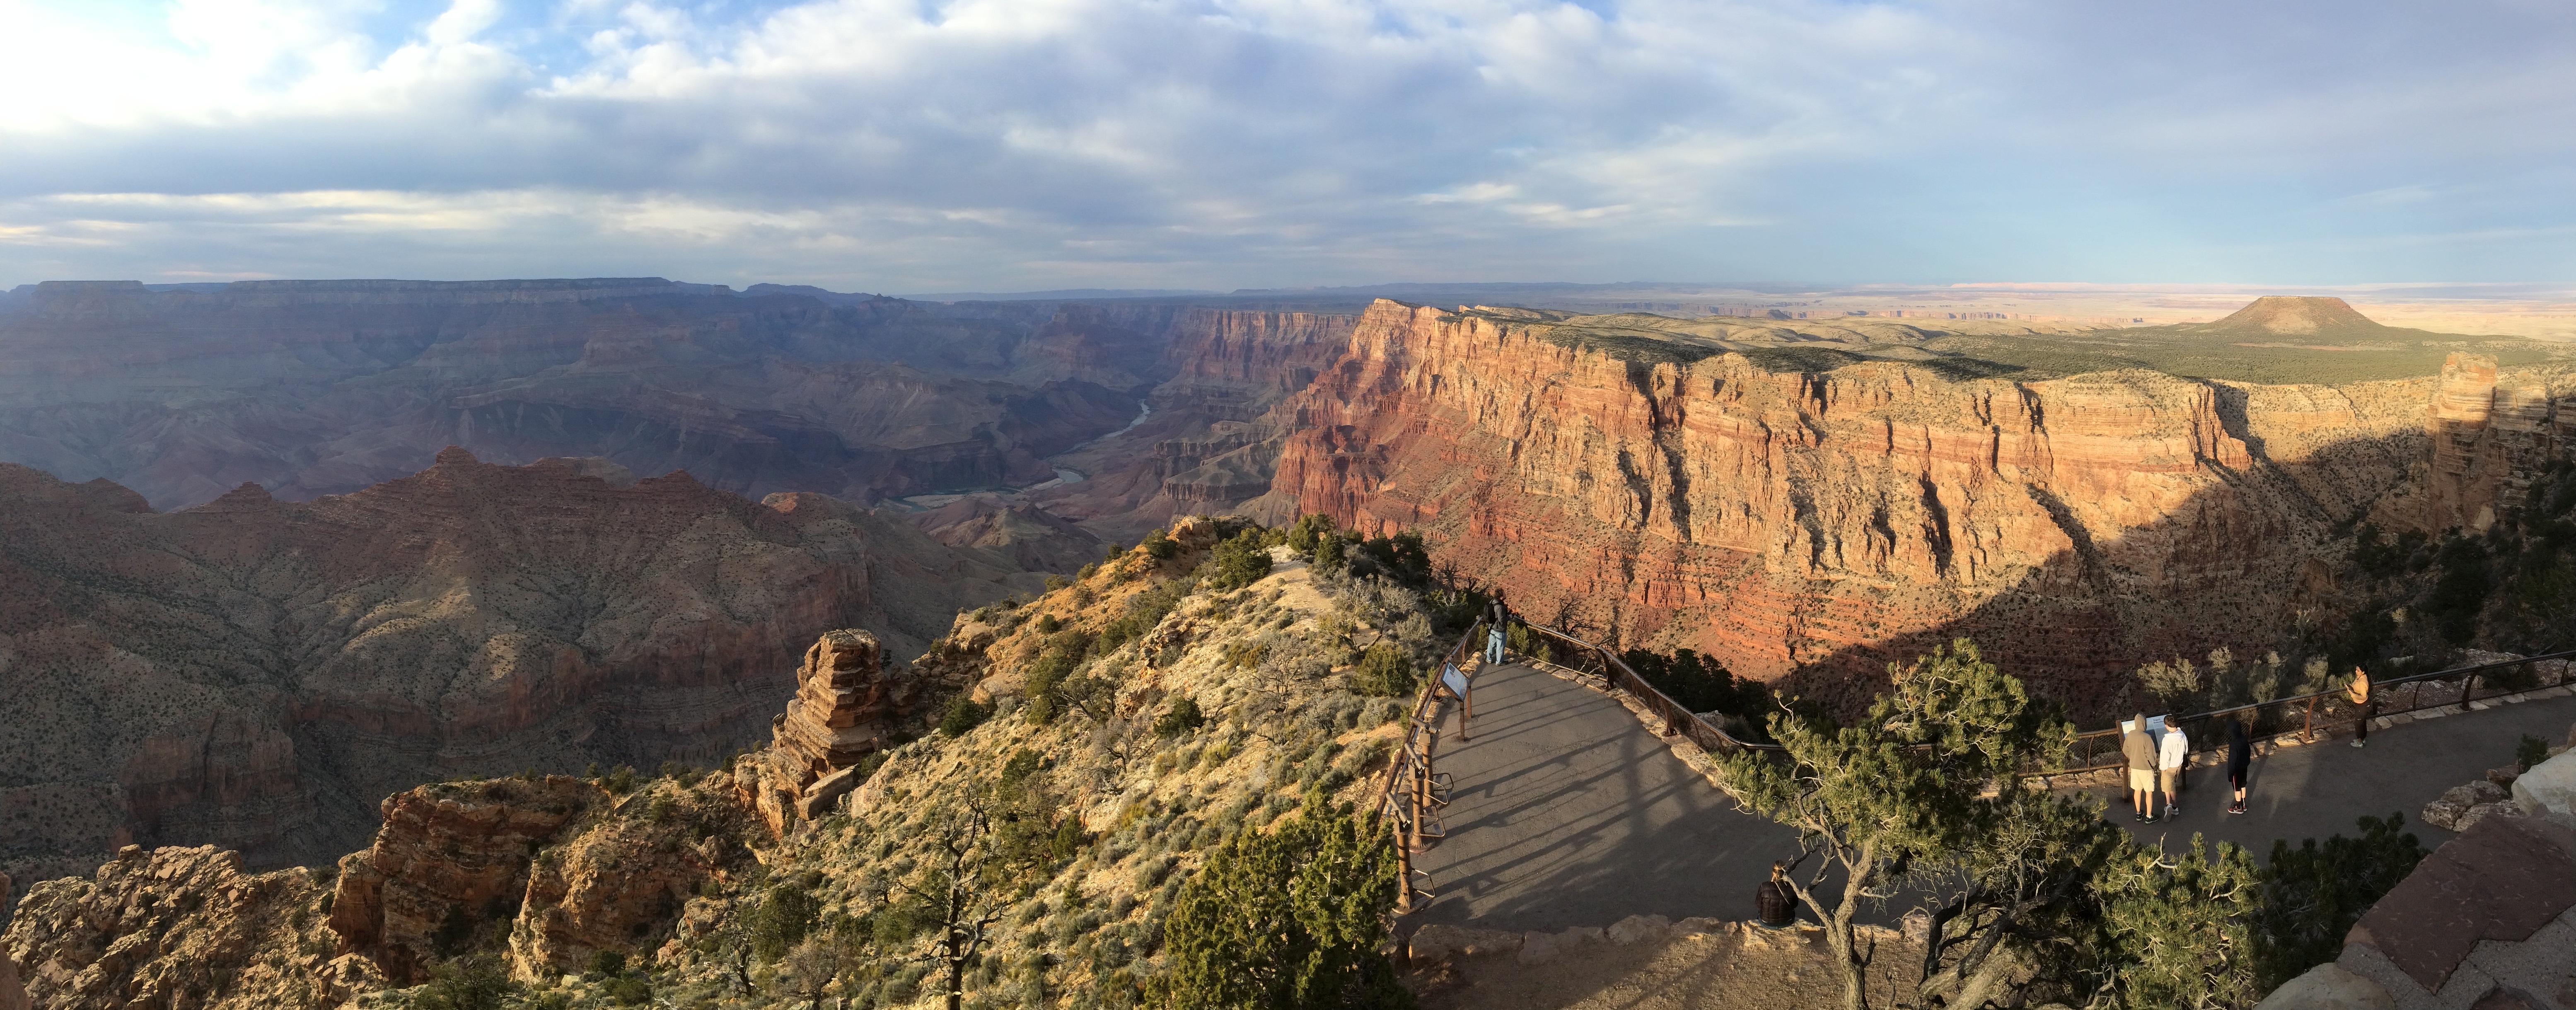
landscape, nature, outdoor, wilderness, mountain, sky, trail, valley, travel, formation, cliff, scenic, natural, park, usa, canyon, grand canyon, tourism, terrain, national park, arizona, national, geology, badlands, plateau, geological, southwest, wadi, landform, geographical feature